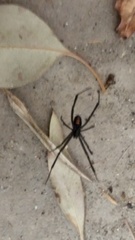
Species: Lactrodectus_hesperus